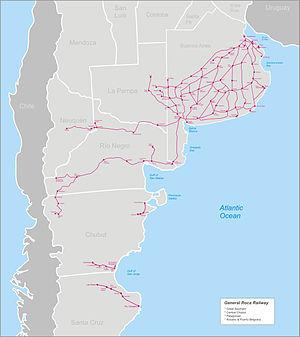
Le Ferrocarril General Roca ou Chemin de fer General Roca est un de ceux qui composent le réseau ferroviaire argentin. Il doit son nom à l'ancien président argentin Julio Argentino Roca.
La province de Río Negro est une province de l'Argentine. Elle est située au sud du pays, en Patagonie. Elle est bordée au nord par la province de La Pampa, à l'est par celle de Buenos Aires, au sud par le Chubut et à l'ouest par le Neuquén et, séparée par la cordillère des Andes, par la République du Chili.
La province de Neuquén est une province d'Argentine, qui se trouve à l'extrémité nord-ouest de la Patagonie argentine. Avec une superficie de 94 378 km², elle est la plus petite province des régions australes du pays. Sa géographie s'abîme sur l'imposante Cordillère des Andes.